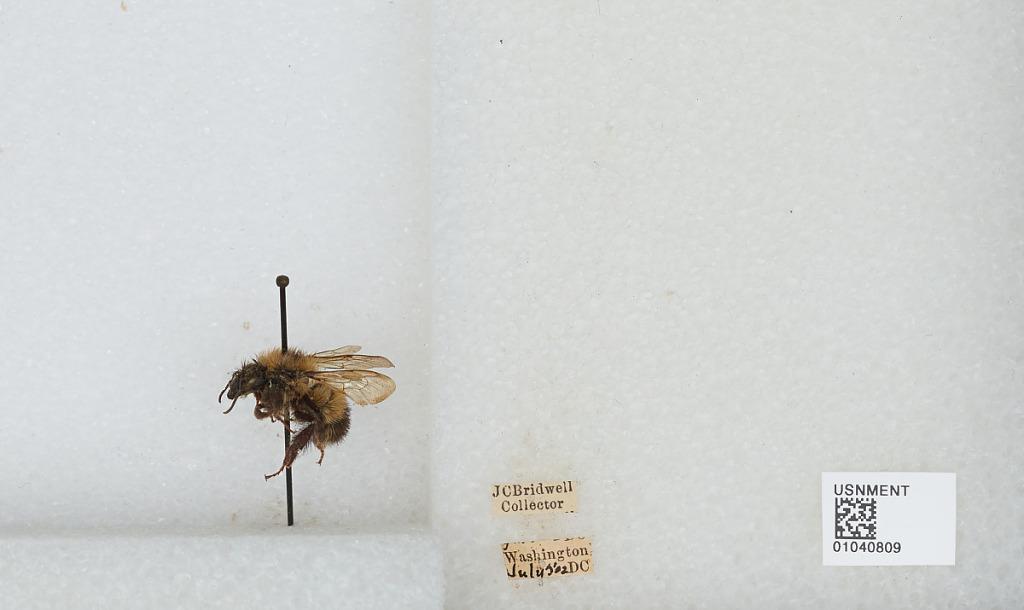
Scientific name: Bombus (Pyrobombus) vagans vagans Smith
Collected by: J. Bridwell
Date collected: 1902-7-3
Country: United States
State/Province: District of Columbia
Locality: Washington
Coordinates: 38.9047, -77.0164